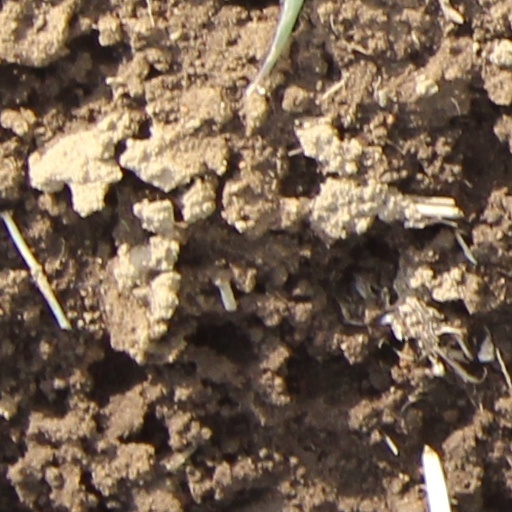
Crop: wheat